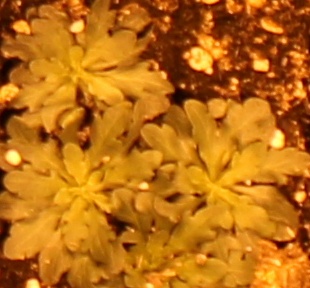
Label: Horseweed